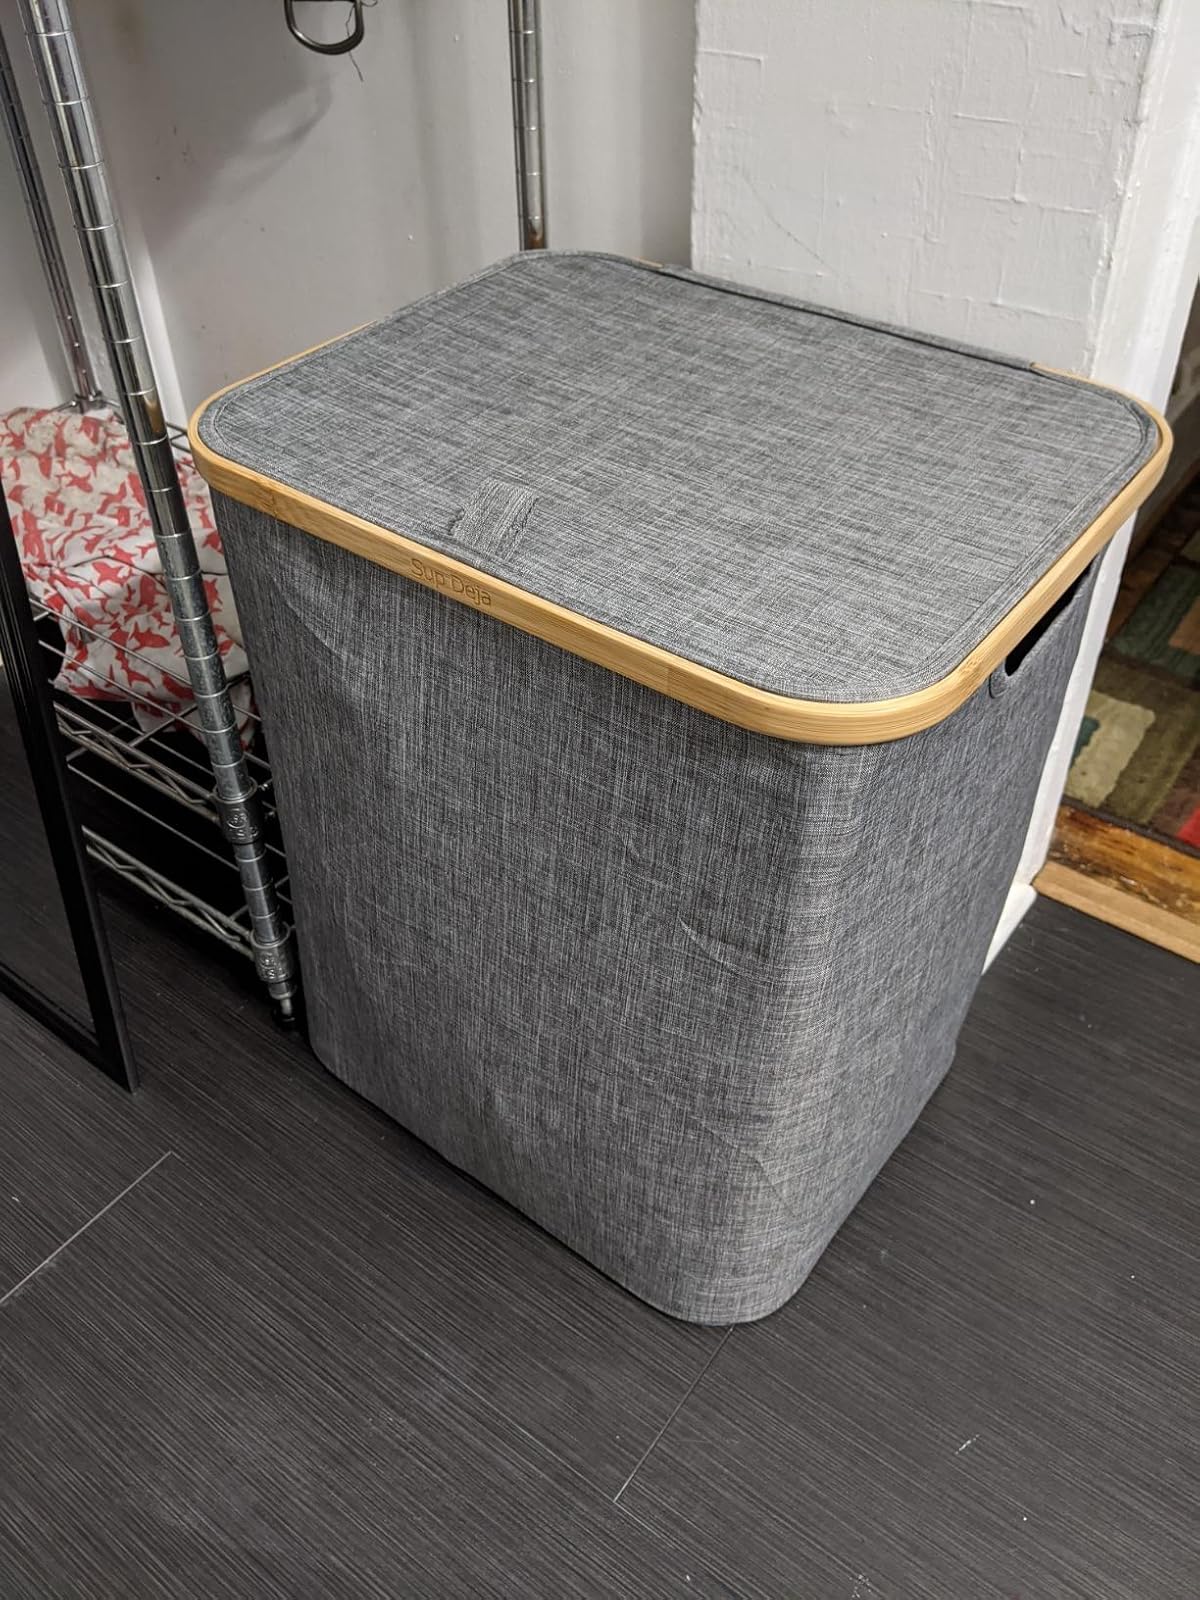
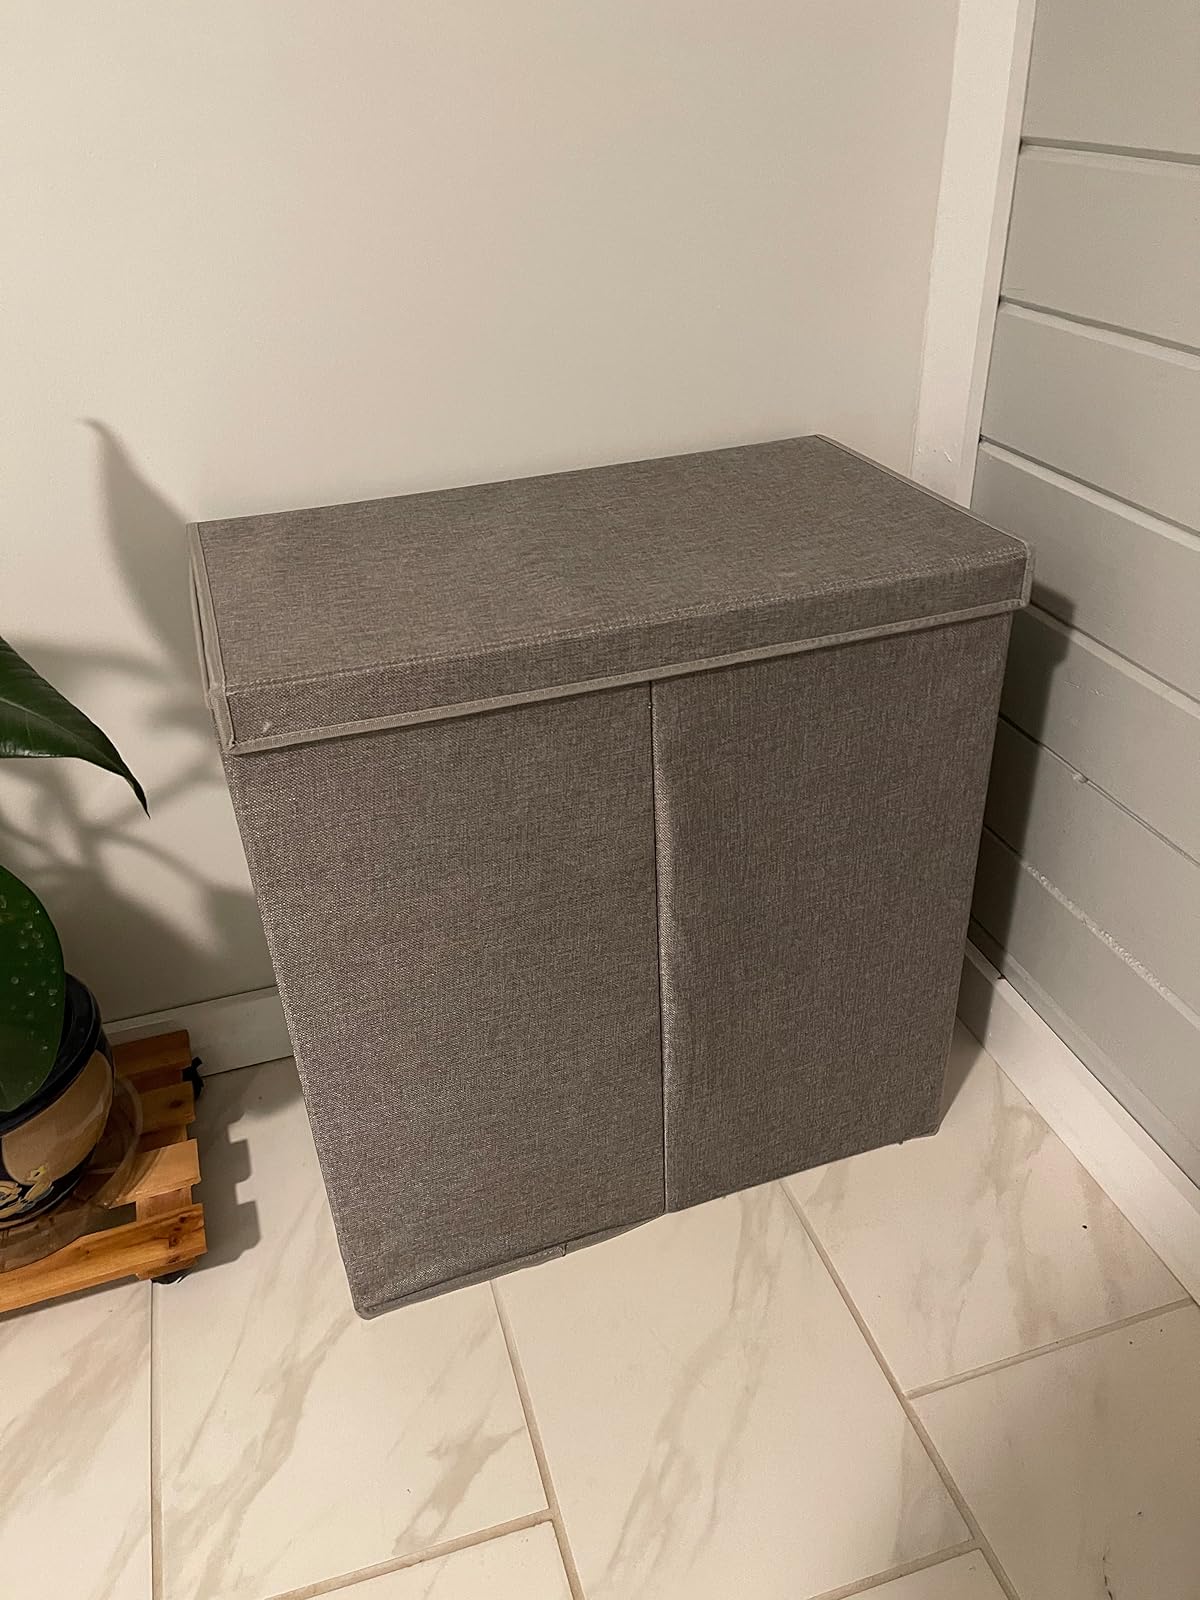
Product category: items_hamper
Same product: no